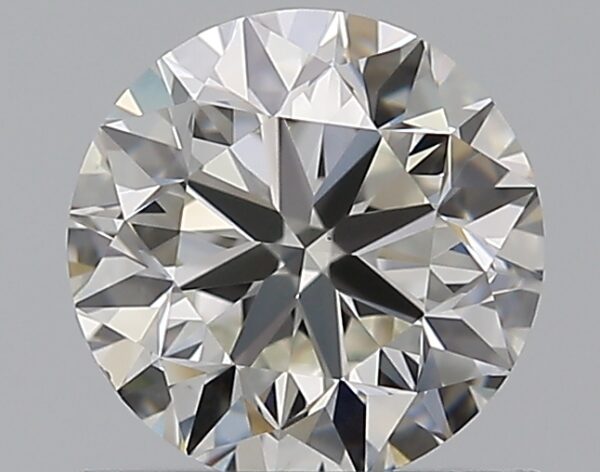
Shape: round
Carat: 0.9
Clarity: VS1
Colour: J
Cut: VG
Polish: EX
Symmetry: EX
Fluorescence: F
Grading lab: GIA
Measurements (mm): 6 x 6.03 x 3.87